Santa Claus

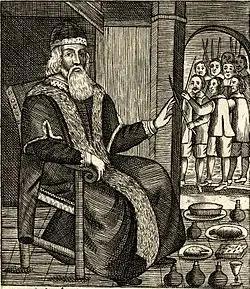
Excerpt from Josiah King's "The Examination and Tryal of Father Christmas" (1686), published shortly after Christmas was reinstated as a holy day in England

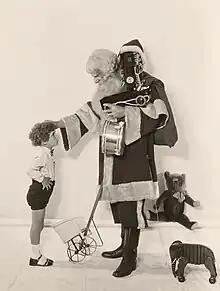
Santa Claus, Sydney, 1933

Santa Claus's home is traditionally said to include a residence and a workshop where he is said to create—often with the aid of elves or other supernatural beings—the gifts he is said to deliver to good children at Christmas. Some stories and legends include a village, inhabited by his helpers, surrounding his home and shop.